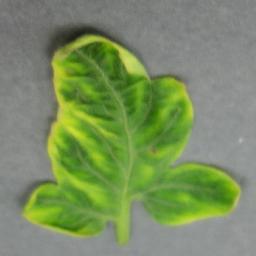
Label: Tomato___Tomato_Yellow_Leaf_Curl_Virus